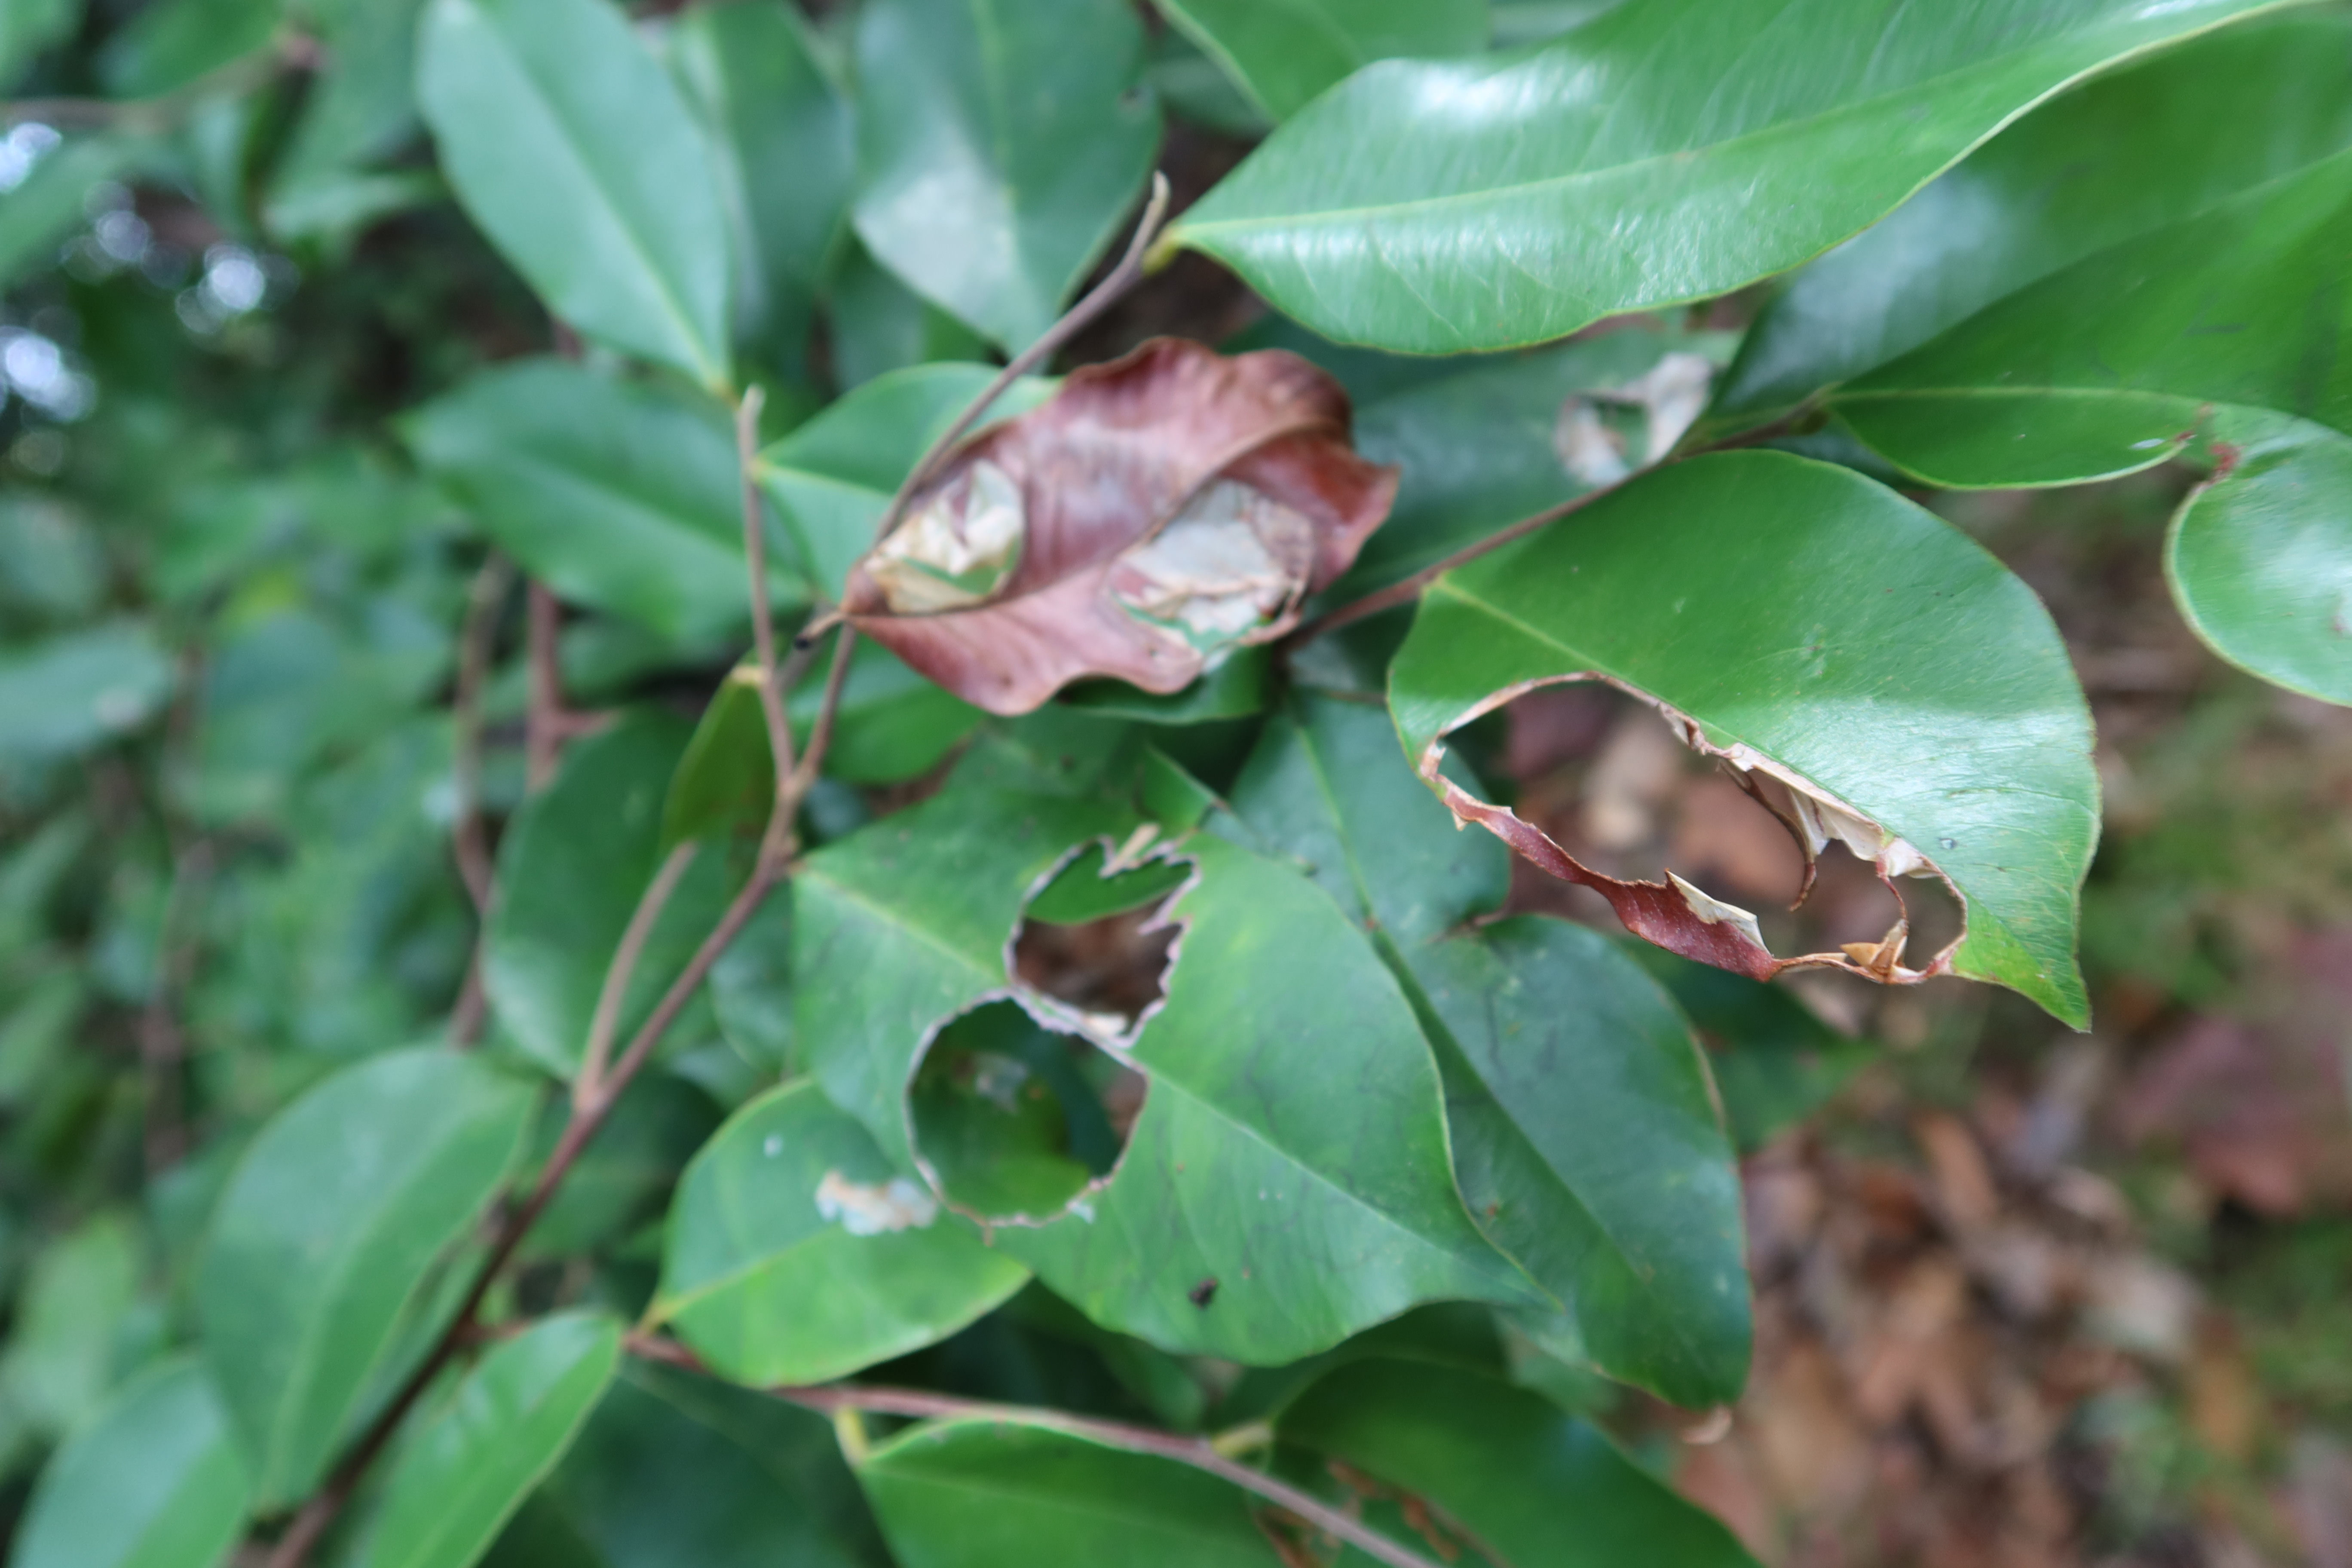
Label: Translucent lesion